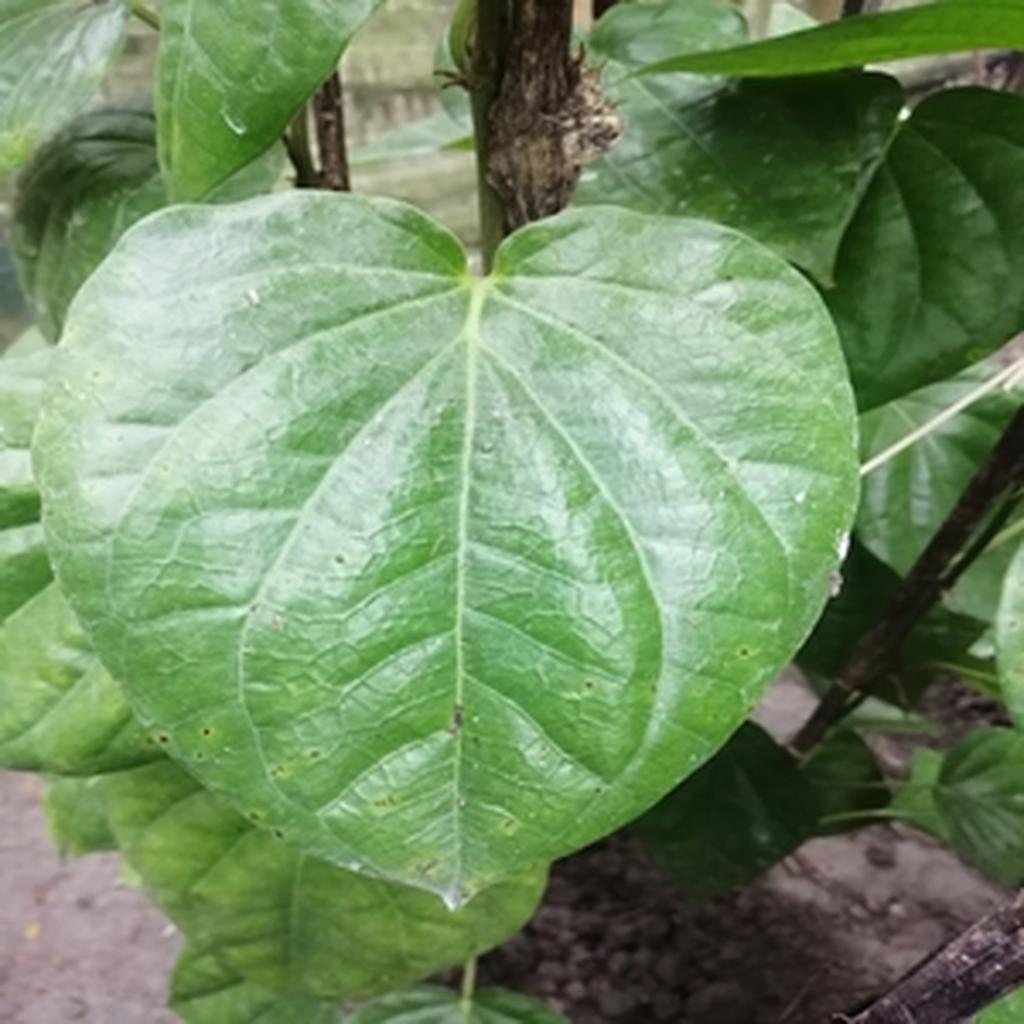
Label: Leaf_Spot